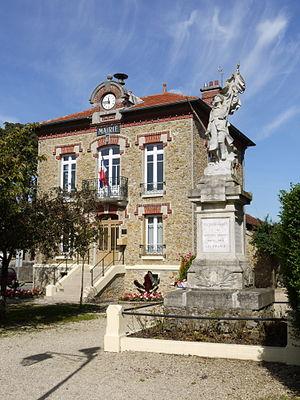
Mairie et monument aux morts de Villeneuve_Saint-Denis, Seine et Marne, Ile de France
Villeneuve-Saint-Denis est une commune française située dans le département de Seine-et-Marne en région Île-de-France.